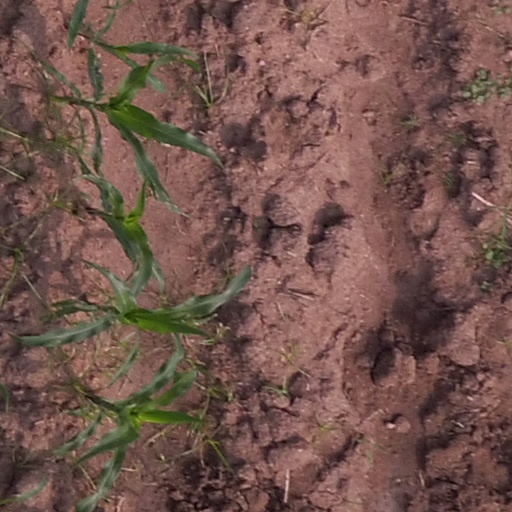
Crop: maize; corn